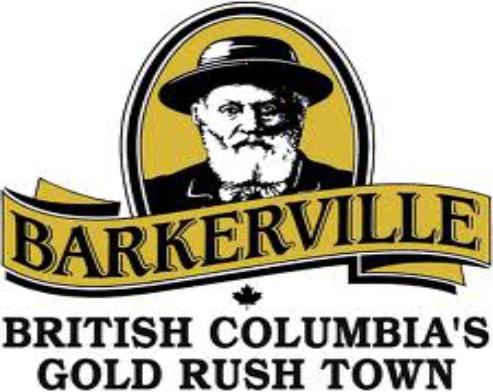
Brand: Barkerville
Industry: Others